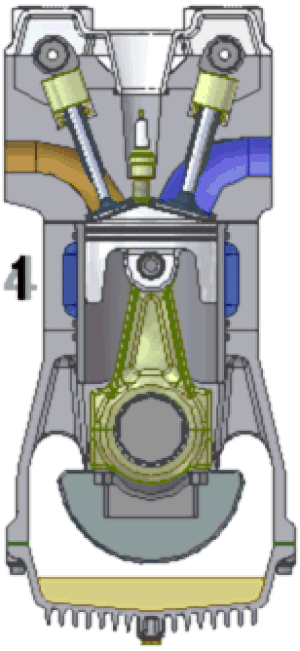
Knastaksel
Eksempel på en Ottomotor realiseret som firetaktsmotor, med to knastaksler foroven set fra enden, som styrer indtag via ventiler af: